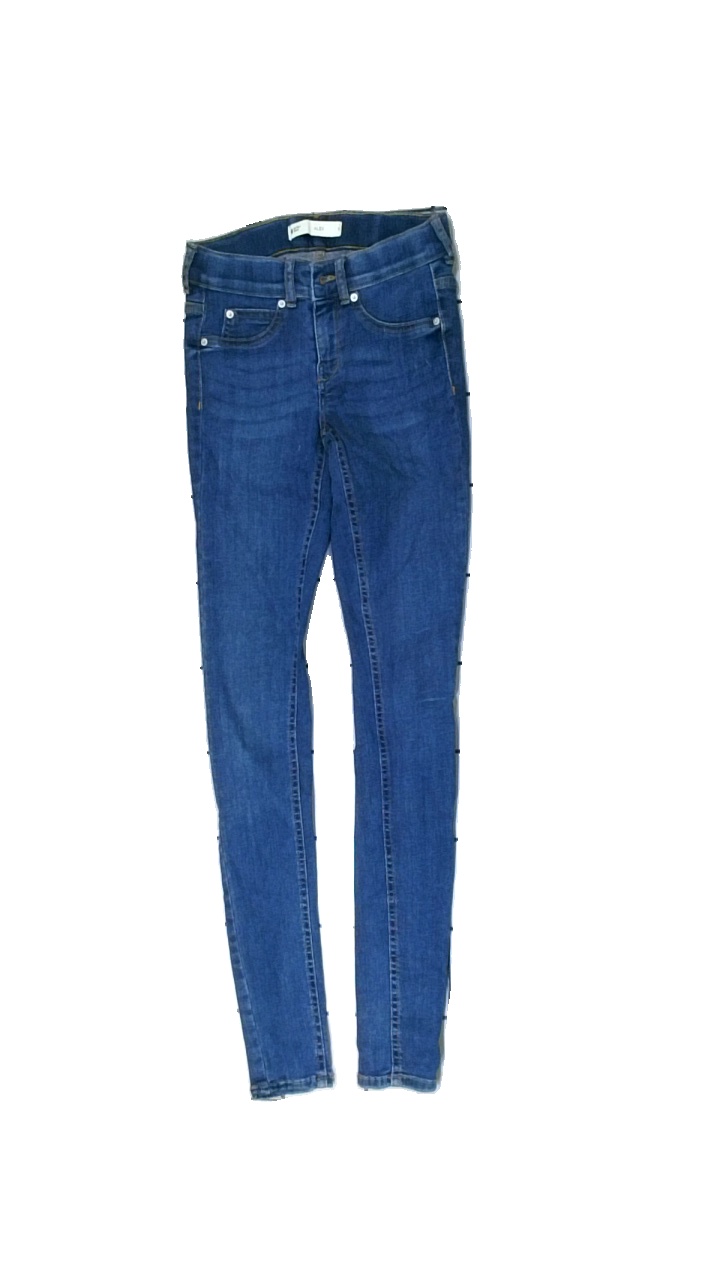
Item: Jeans (Ladies)
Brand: Gina Tricot
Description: blå tighta jeans
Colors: Blue
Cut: Tight
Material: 100% cotton
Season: All
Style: Denim
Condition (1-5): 5
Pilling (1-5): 5
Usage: Reuse
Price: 50-100